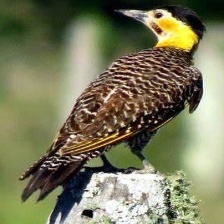
Species: CAMPO FLICKER
Scientific name: COLAPTES CAMPESTRIS